Davejean

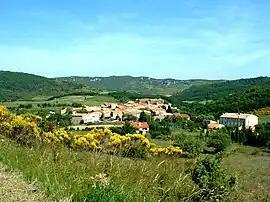
A general view of Davejean

Davejean is a commune in the Aude department in southern France.